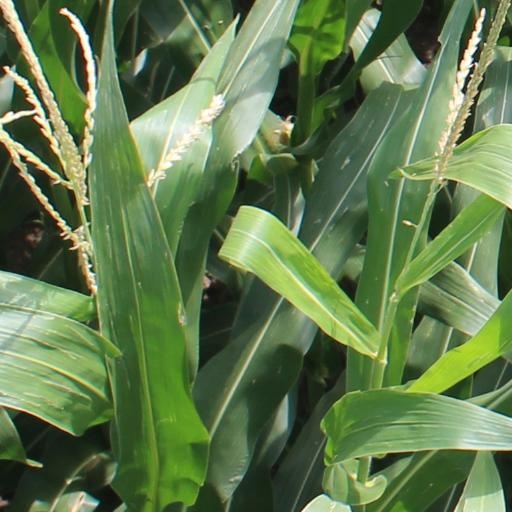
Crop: maize; corn